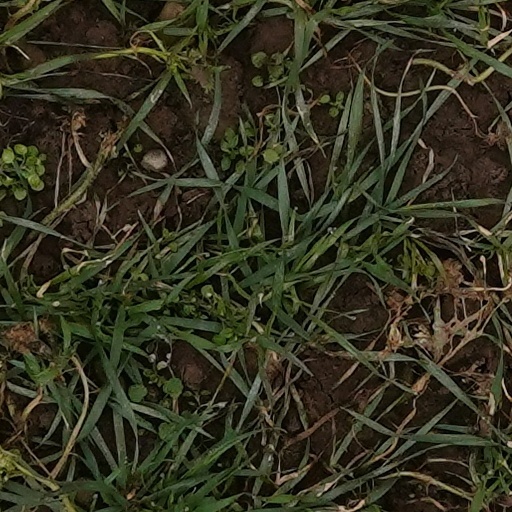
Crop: wheat